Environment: real
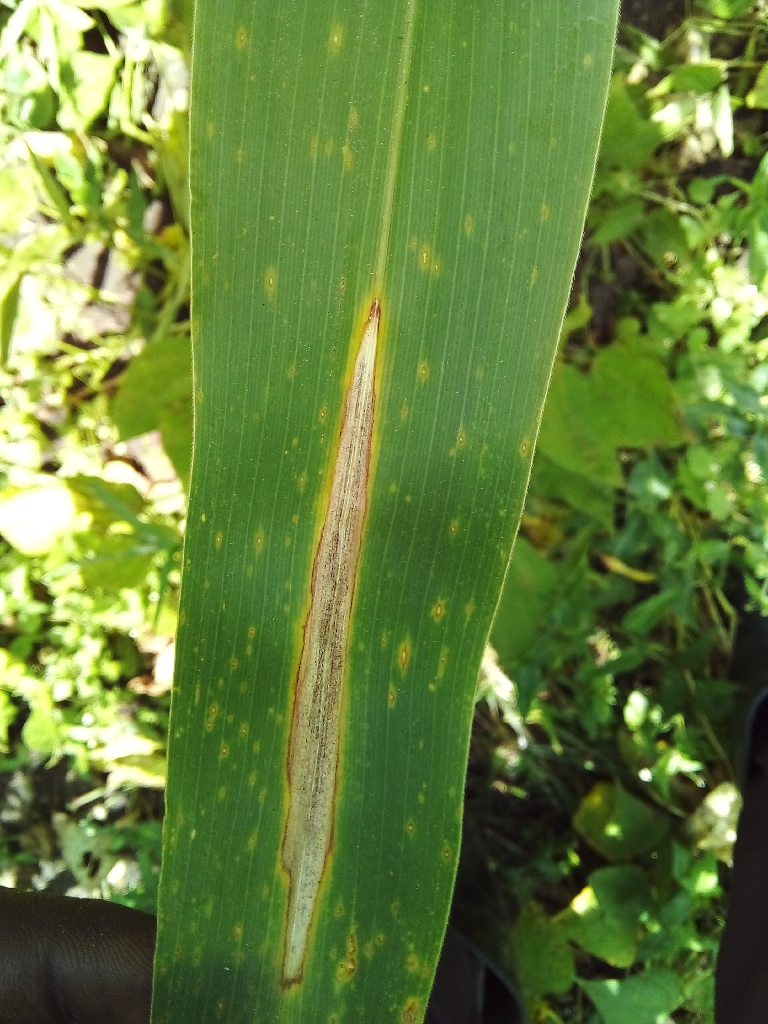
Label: northern_corn_leaf_blight